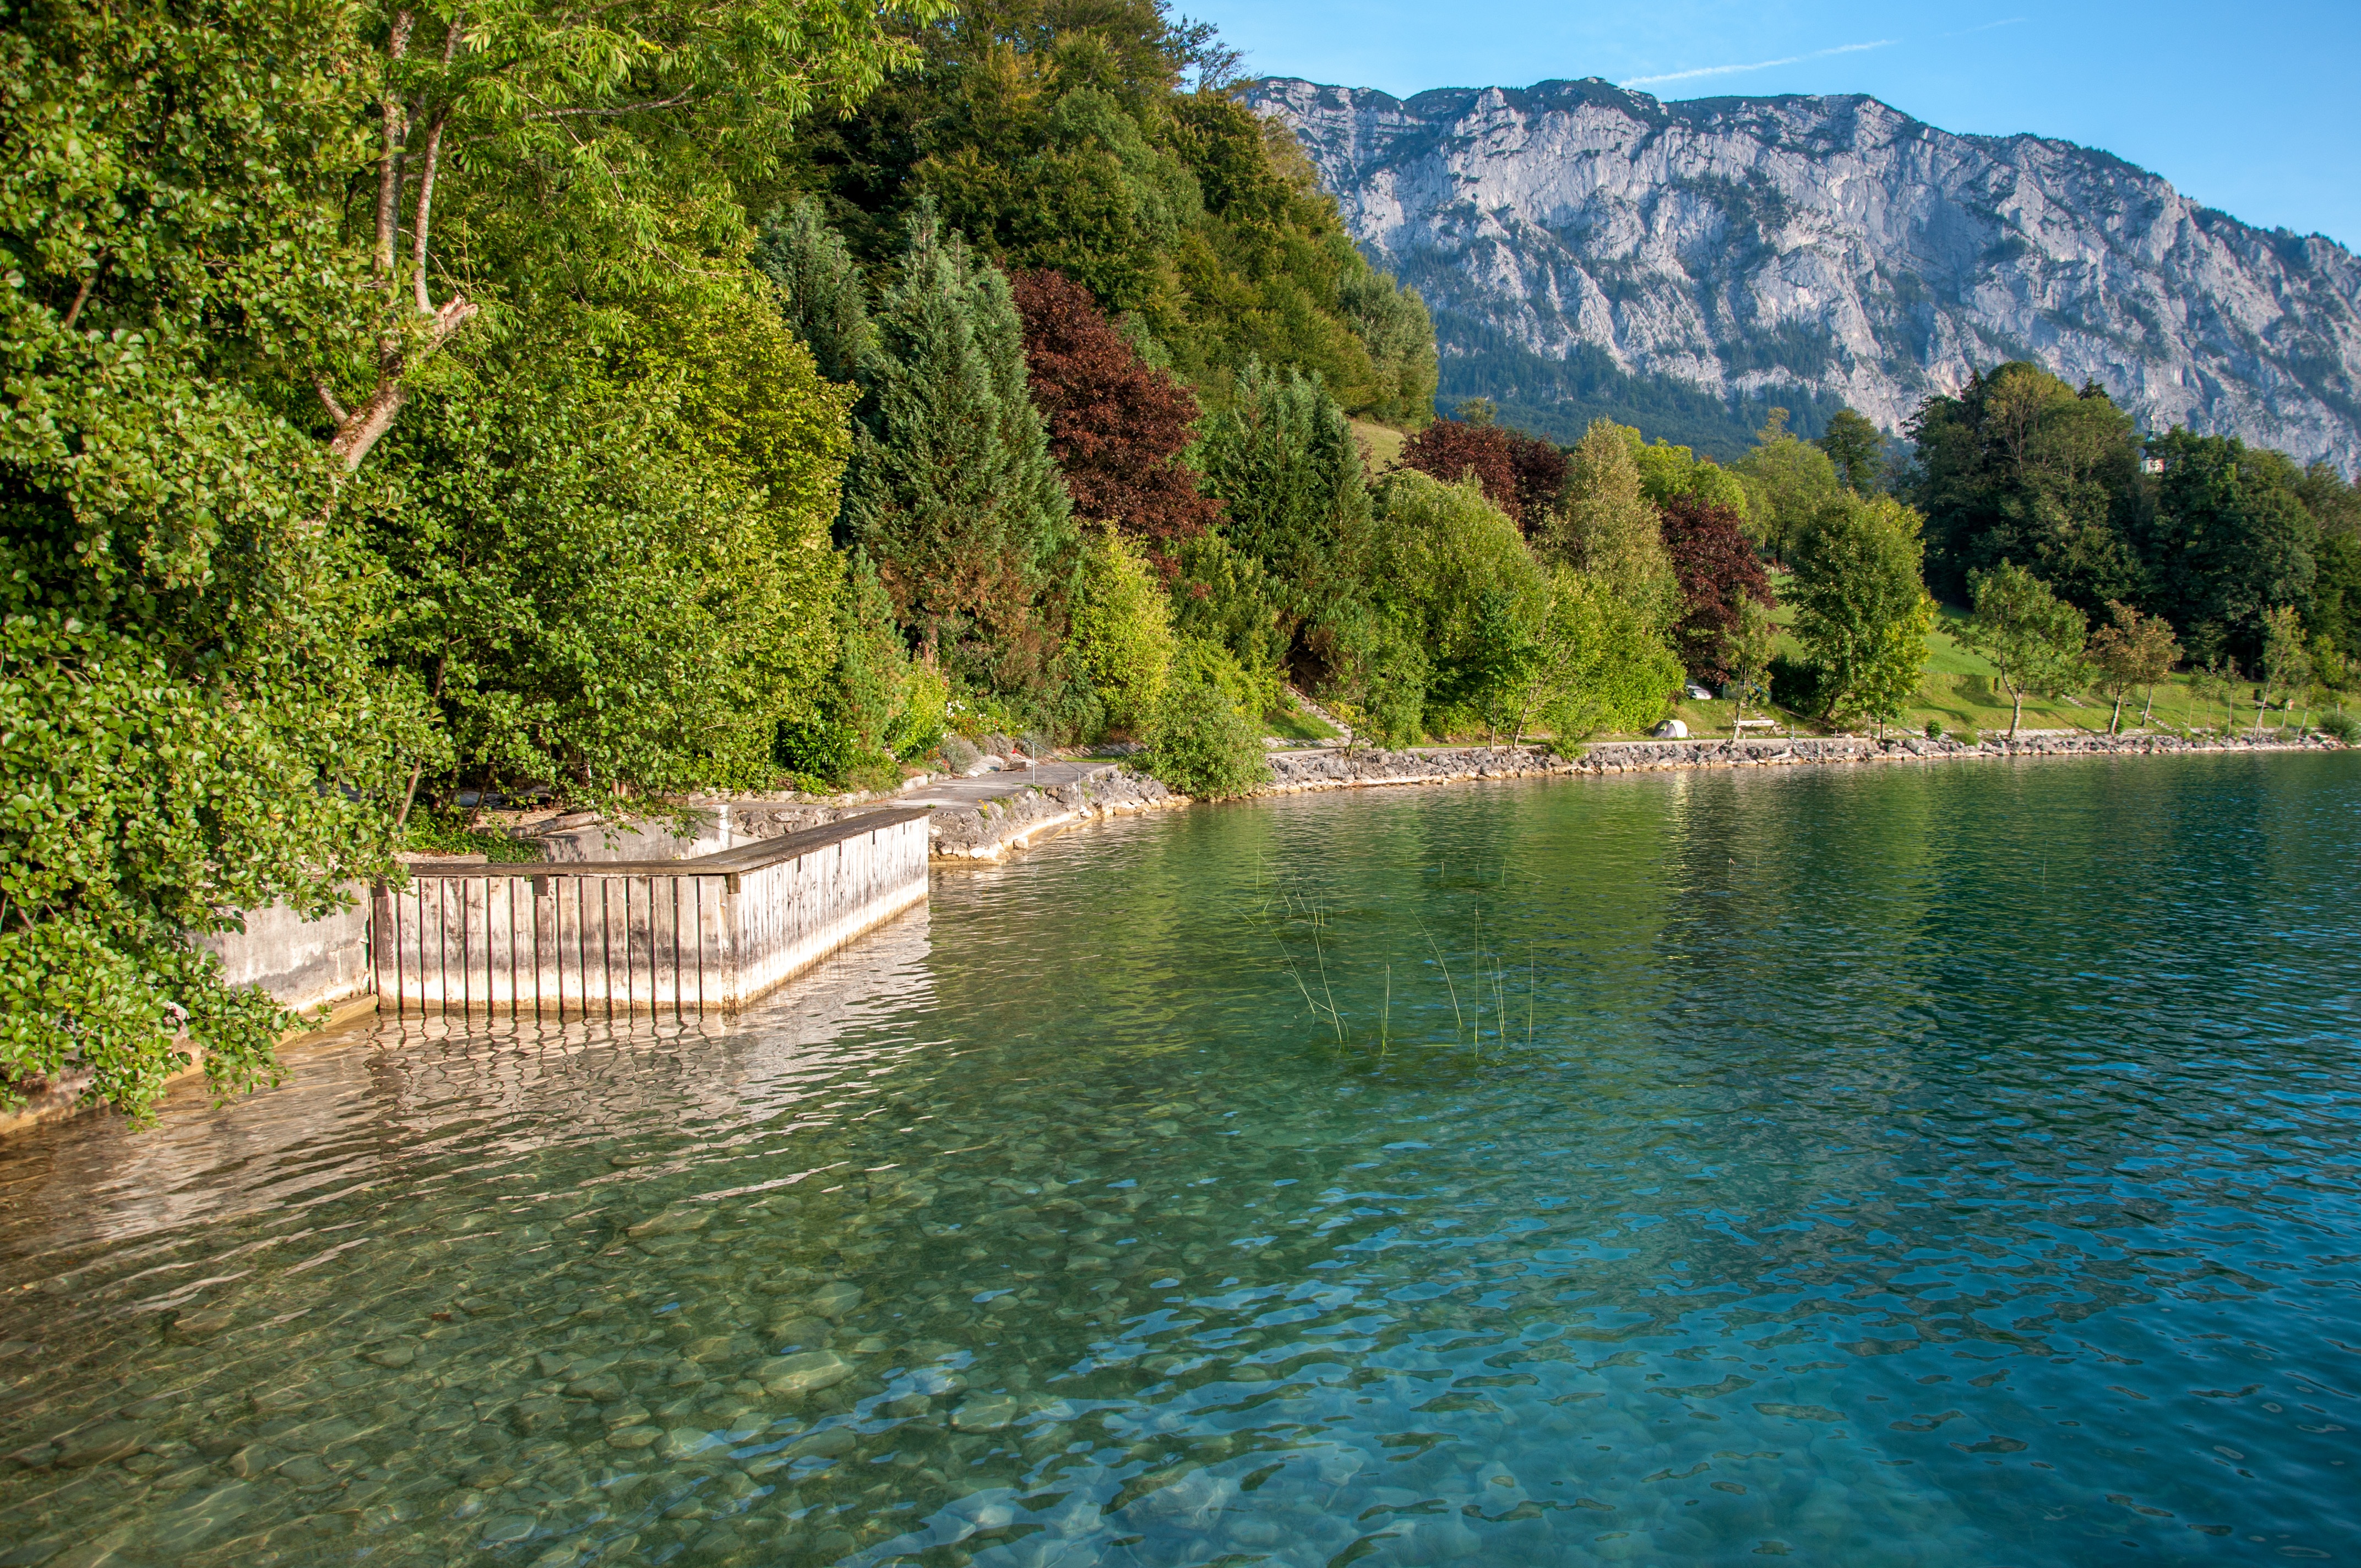
landscape, lake, river, holiday, reservoir, body of water, loch, attersee, summer holiday